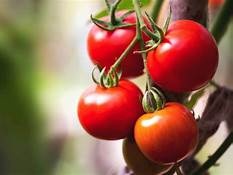
Label: tomato